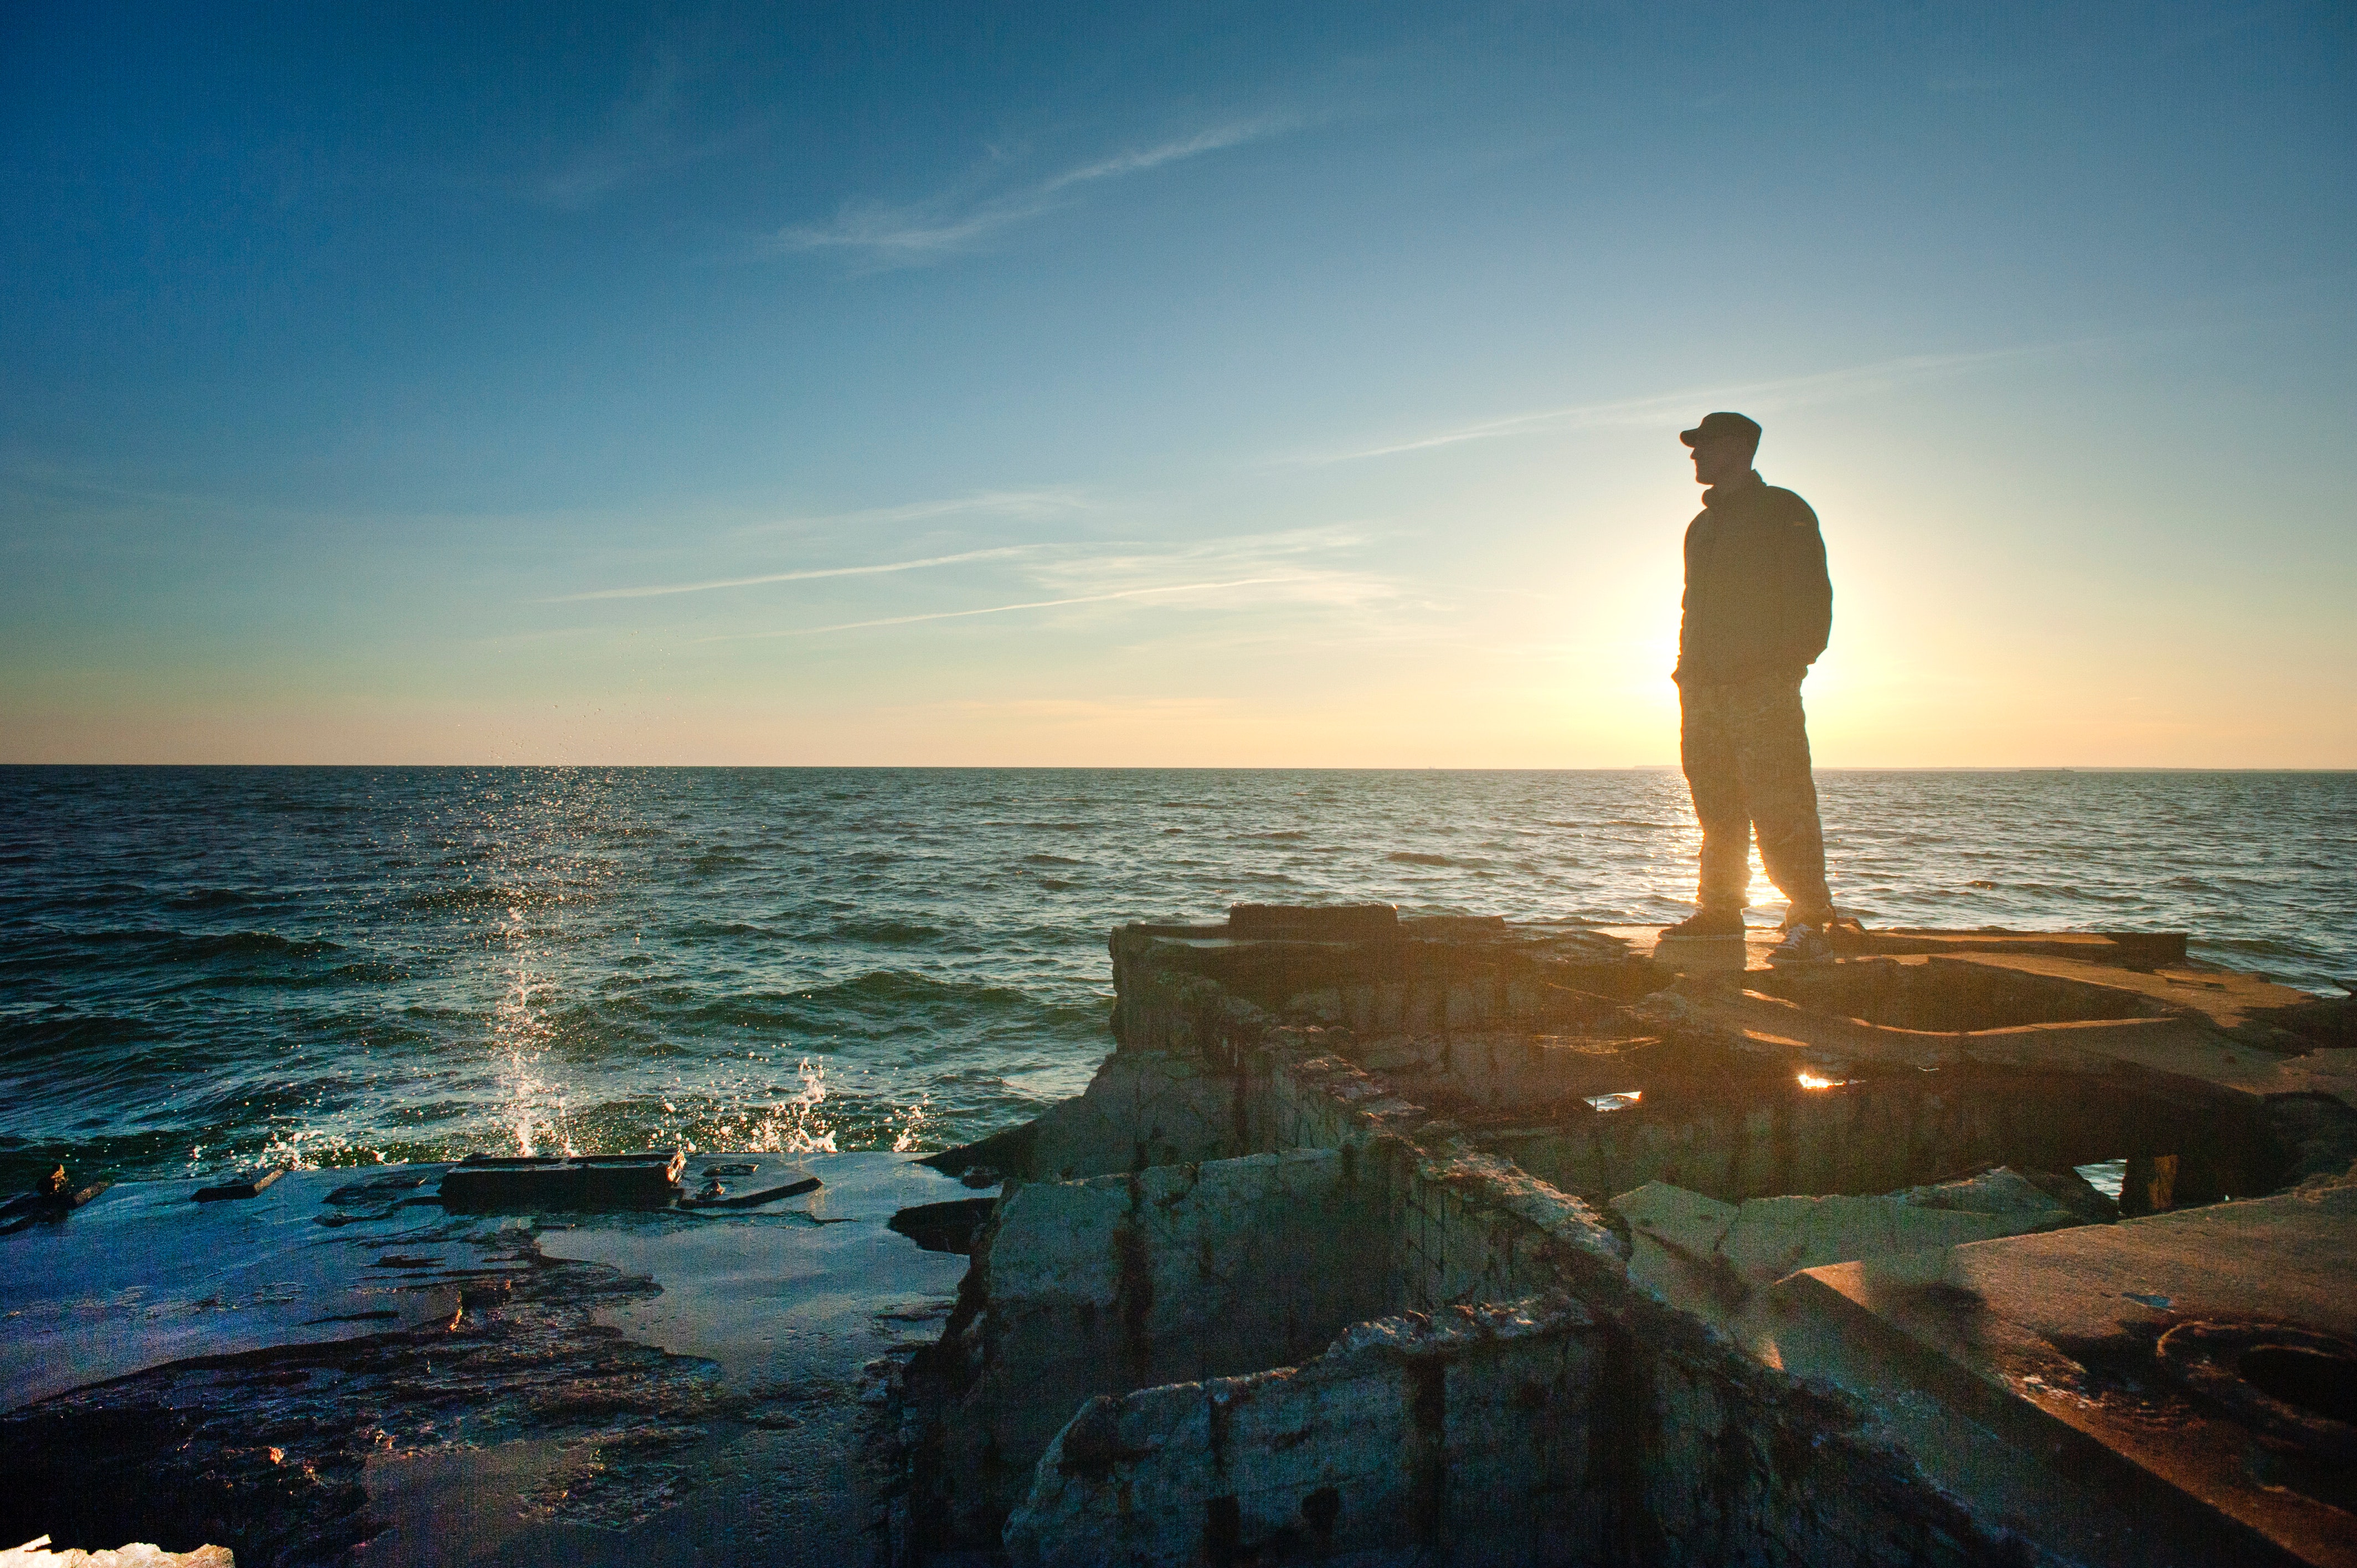
sea, horizon, sky, water, ocean, coast, shore, vacation, wave, photography, fun, summer, beach, sunset, sunlight, sunrise, leisure, tourism, landscape, evening, coastal and oceanic landforms